Pepi I Meryre

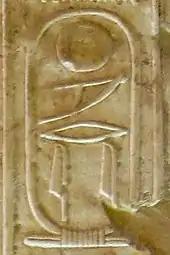
Pepi I's cartouche reading "Meryre" on the Abydos King List

Pepi's best-attested consorts were Ankhesenpepi I and Ankhesenpepi II, who both bore future kings and were daughters of the nomarch of Abydos Khui and his wife Nebet. Further consorts are Nubwenet, Inenek-Inti, who became one of Pepi's viziers, and Mehaa (also called Haaheru). All were buried in pyramids adjacent to that of Pepi. Relief fragments from the necropolis surrounding Pepi's pyramid mention another consort, Sebwetet.